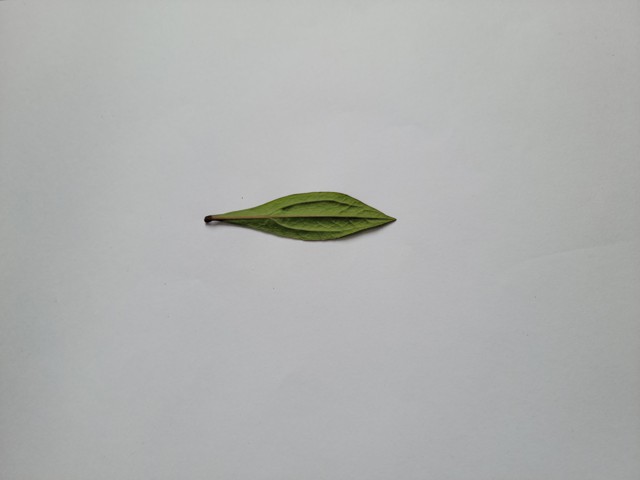
Plant: ayapan